Mazandaran province

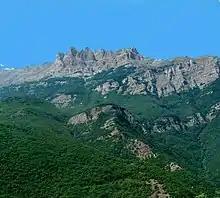
Central Alborz mountain range in Mazandaran Province

Unlike the rest of Iran, Mazandaran is watered by numerous rivers, or mountain torrents, all running from the mountains to the sea. The German traveller Samuel Gottlieb Gmelin, who visited this country in 1771, says that in the space of eight miles, on the road from Resht to Amot, 250 of such streams are to be seen, many of them being so exceedingly broad and deep, that the passage across is sometimes impracticable for weeks together.